Justin McCarthy, Viscount Mountcashel

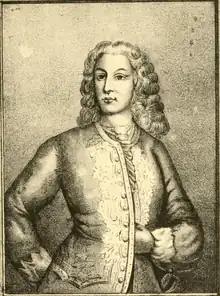
Justin McCarthy as a young man

In 1658 his father was created Earl of Clancarty by Charles II in Brussels, where he was then in exile. By this advancement the title of the viscount of Muskerry became a subsidiary title of the family, which was given as courtesy title to the Earl's heir apparent, at that time his eldest brother Charles, who was therefore styled Viscount Muskerry thereafter.